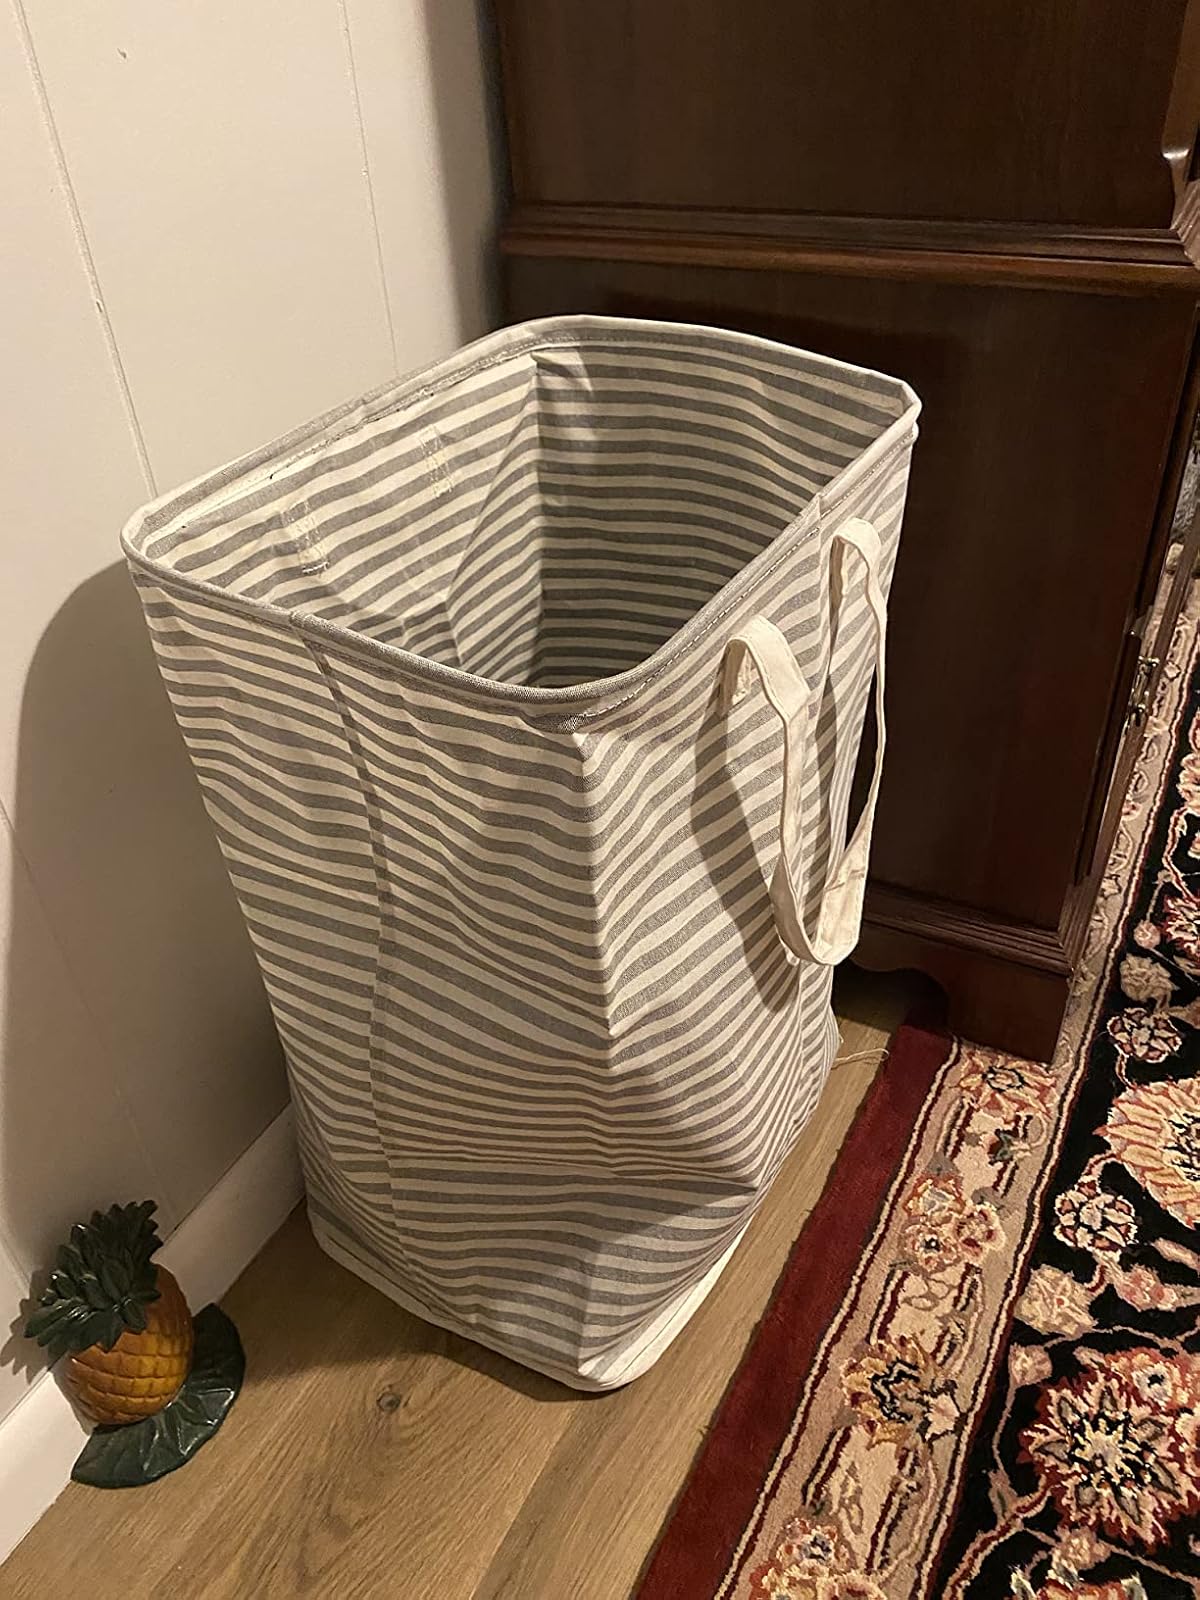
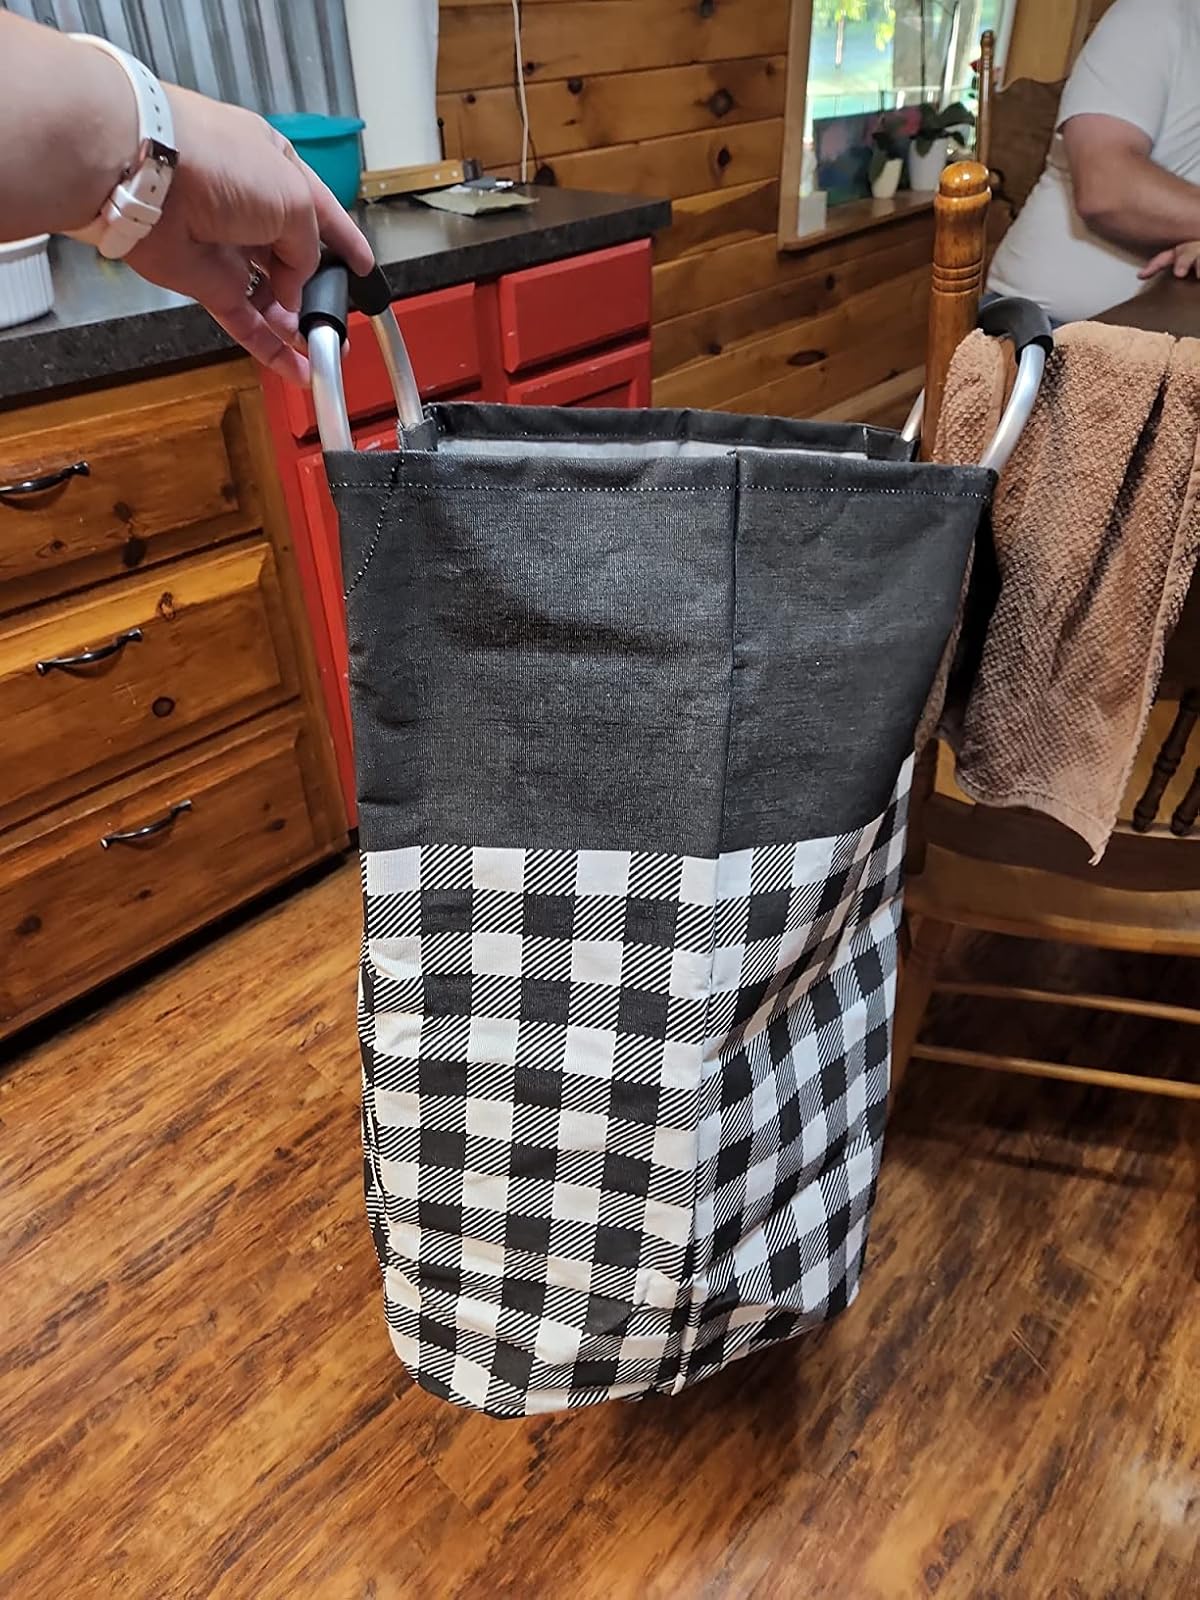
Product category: items_hamper
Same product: no